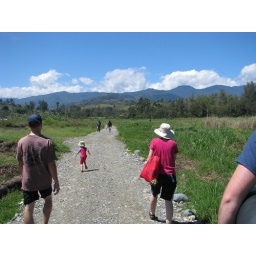
On the road to the river and upstream to jump in at suicide rocks!